1st Battalion, 227th Aviation Regiment (United States)

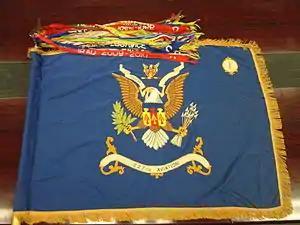
The regimental colors and battle streamers of 1-227 AV. The blue and red streamers of the Presidential Unit Citations and Meritorious Unit Commendations are prominent

First Battalion, 227th Aviation Regiment has deployed to Iraq three more times in support of Operation Iraqi Freedom. From April 2004 to April 2005, under the command of LTC Ron Lewis,